Plounérin

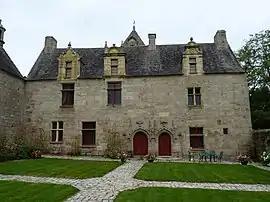
Lesmoal Manor, in Plounérin

Plounérin is a commune in the Côtes-d'Armor department of Brittany in northwestern France.